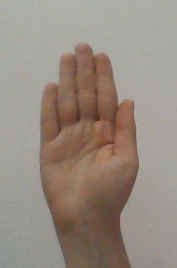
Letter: seen